SMS Leopard (1885)

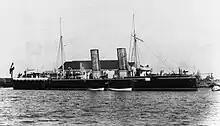
"Leopard" early in her career at Pola

"Leopard" was long overall, with a beam of and a draft of . She displaced at normal loading. Her superstructure was fairly minimal, consisting primarily of a small conning tower forward. The ship had an inverted bow and a forecastle deck that extended for the first third of the vessel. She was fitted with a pair of pole masts. Her crew numbered 186 officers and men.